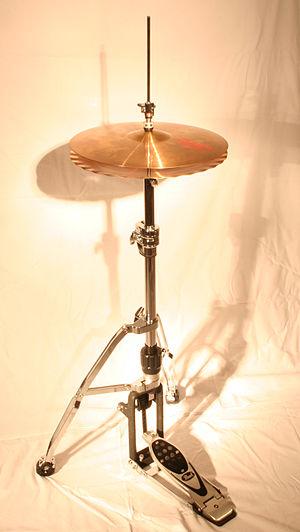
La charleston, aussi appelée « charlest. » ou « hi-hat », est un instrument de percussion idiophone composé d'une paire de cymbales accrochée à un pied à pédale. C'est un élément de la batterie.